Triple helix model of innovation

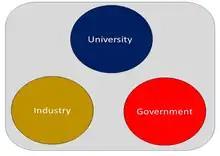
Figure 1:Triple Helix Interactions in a Developing Country (Silo Confinement)

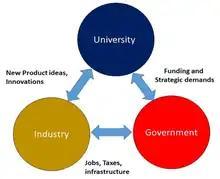
Figure 2:Beginning of Triple Helix Strategic Interactions in a Middle Income Country (Push-Pull)

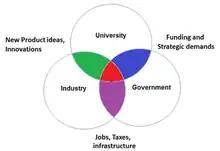
Figure 3:Triple Helix Strategic Interactions in a Developed Country (Red Indicates Science Park)

Etzkowitz and Leydesdorff initially argued that the strength of the interactions between governments, industry and university depends on which component is the driving force in the framework. In a statist model, a strong state is driving interactions between the three components in a top-down implementation. It creates stronger ties and a more integrated model. In a laissez-faire model, in which the industry and market forces are the leading forces, the ties are weaker and each institution tends to remain very independent. However, the distinction between the two models is not always clear cut, as the government can choose to adopt a strong or a weak stance depending on the context and the industry. Strength of interactions can also vary according to the development of a country, with a silo model predominating in an underdeveloped country, moderate interactions developing in a middle-income country due to the push for economic growth on the one hand and the pull for a competitive market-driven technological advancement on the other, and strong interactions developing in a developed country, for example in the form of a science park. In a recent paper, Etzkowitz emphasized that the shift towards a knowledge-based society has given a bigger role to universities. Indeed, as innovation is increasingly based on scientific knowledge, the role of universities as creators of knowledge is more valued. As a result, he argues that university, industry and government are more equal, and that no particular element is necessarily the driving force of the triple helix model of innovation.